Shin's Tricycle

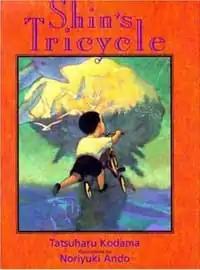
"Shin's Tricycle" by Tatsuharu Kodama

Shin's Tricycle is a children's book by , first published in Japanese in 1992 as and in its English translation in 1995. It relates the true story of (Shin), a three-year-old boy who was killed in the atomic bombing of Hiroshima, Japan on August 6, 1945.